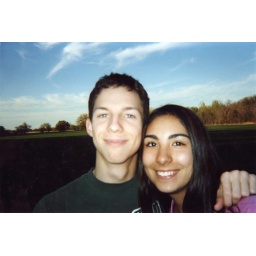
me and Chad in the field behind his house